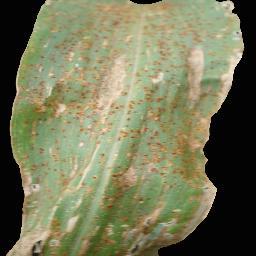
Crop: corn
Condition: (maize)_common_rust